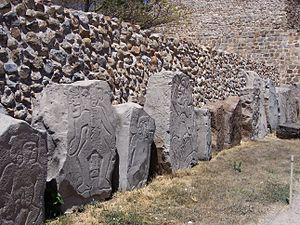
Monte Albán est un important site archéologique qui a connu son apogée lors de la période zapotèque entre 200 et 600 apr. J.-C. mais qui aurait été fondé par le peuple olmèque. Il est situé sur le territoire du municipio de Santa Cruz Xoxocotlán, à 10 km de la ville d’Oaxaca de Juárez au Mexique, et a pour coordonnées 17° 02′ 38″ N, 96° 46′ 04″ O